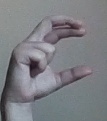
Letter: thal